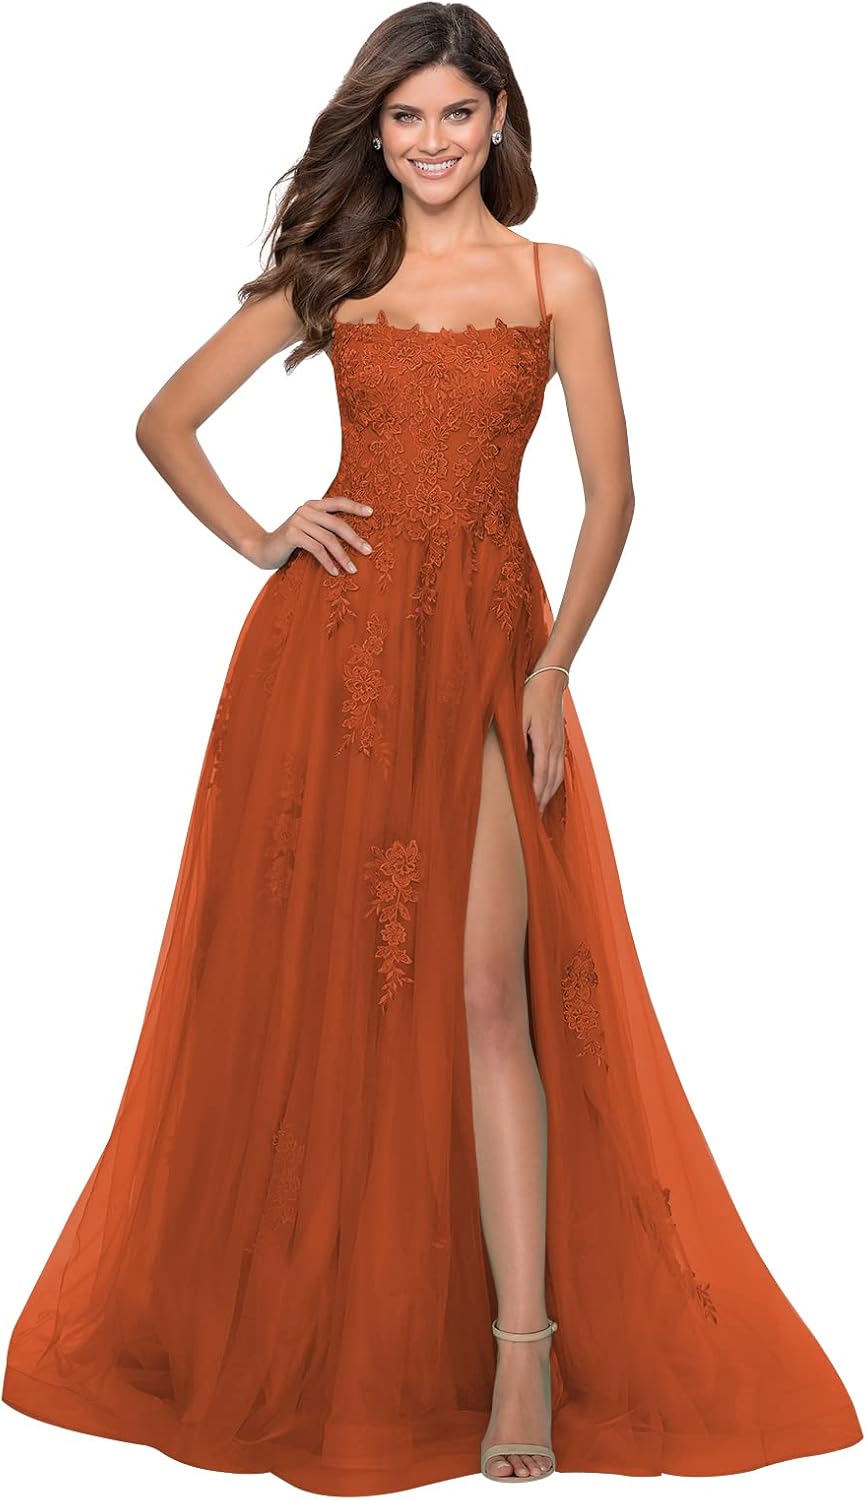
Myer Bridal Plus Size Mother of Groom Bridal Dress Pant Suits Outfits Long Chiffon 3 pcs Evening Formal Gown Sage US 20w, NINGDETEA04-sage-20, 20 Plus
Category: AMAZON FASHION
Welcome to our store.We have more then 10 years experiences in dress area,whether you're searching for formal dresses,prom gown or budget-friendly gowns with top brand quality, we have a variety of dress styles to accommodate every budget, size and occasion. If you choose us,we will delicate our effort to offer pretty dresses in high quality, we would be a good companion in your every important moment. Before you order,please check the following size carefully : US2: Bust:32.5''Waist:25.5''Hips:35.75''Hollow to floor:58'' US4: Bust:33.5''Waist:26.5''Hips:36.75''Hollow to floor:58'' US6: Bust:34.5''Waist:27.5''Hips:37.75''Hollow to floor:59'' US8: Bust:35.5''Waist:28.5''Hips:38.75''Hollow to floor:59'' US10: Bust:36.5''- Waist:29.5''Hips:39.75''Hollow to floor:60'' US12: Bust:38''- Waist:31''-Hips:41.25''Hollow to Floor:60'' US14: Bust:39.5''- Waist:32.5''Hips:42.75''Hollow to floor:61'' US16:Bust:41''- Waist:34'' Hips:44.25''Hollow to floor:61'' US18Plus:Bust:45''-Waist:38.5''Hips:47.5'' Hollow to floor:61'' US20Plus:Bust:47''-Waist:40.75''Hips:49.5'' Hollow to floor:61'' US22Plus: Bust:49''- Waist:43'' Hips:51.5''Hollow to floor:61'' Size 24Plus: Bust:51''Waist:45.25''- Hips:53.5''- Hollow to floor:61''Size 26Plus: Bust:53 '' Waist:47.5''- Hips:55.5''- Hollow to floor:61'' For Custom Made Dress, please complete the format below and offer us when you pthe order. 1.Full Bust inches 2.Waist inches 3.Full Hips inches 4.Height inches 5.Hollow to floor (from shoulder to floor) inches'' 6.The date you need the dress
Features: Chiffon | Imported | Zipper closure